Capital City Service

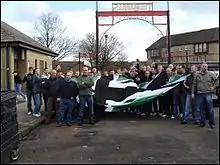
CCS in the Barras 2008

From the mid 1990s onwards police intelligence efforts and the effective use of closed-circuit television cameras impinged upon these methods of initiating gang fights so meetings via mobile phones became the preferred means to make arrangements with rival mobs. The internet has also claimed to have been utilised in such a way to co-ordinate football related disorder.